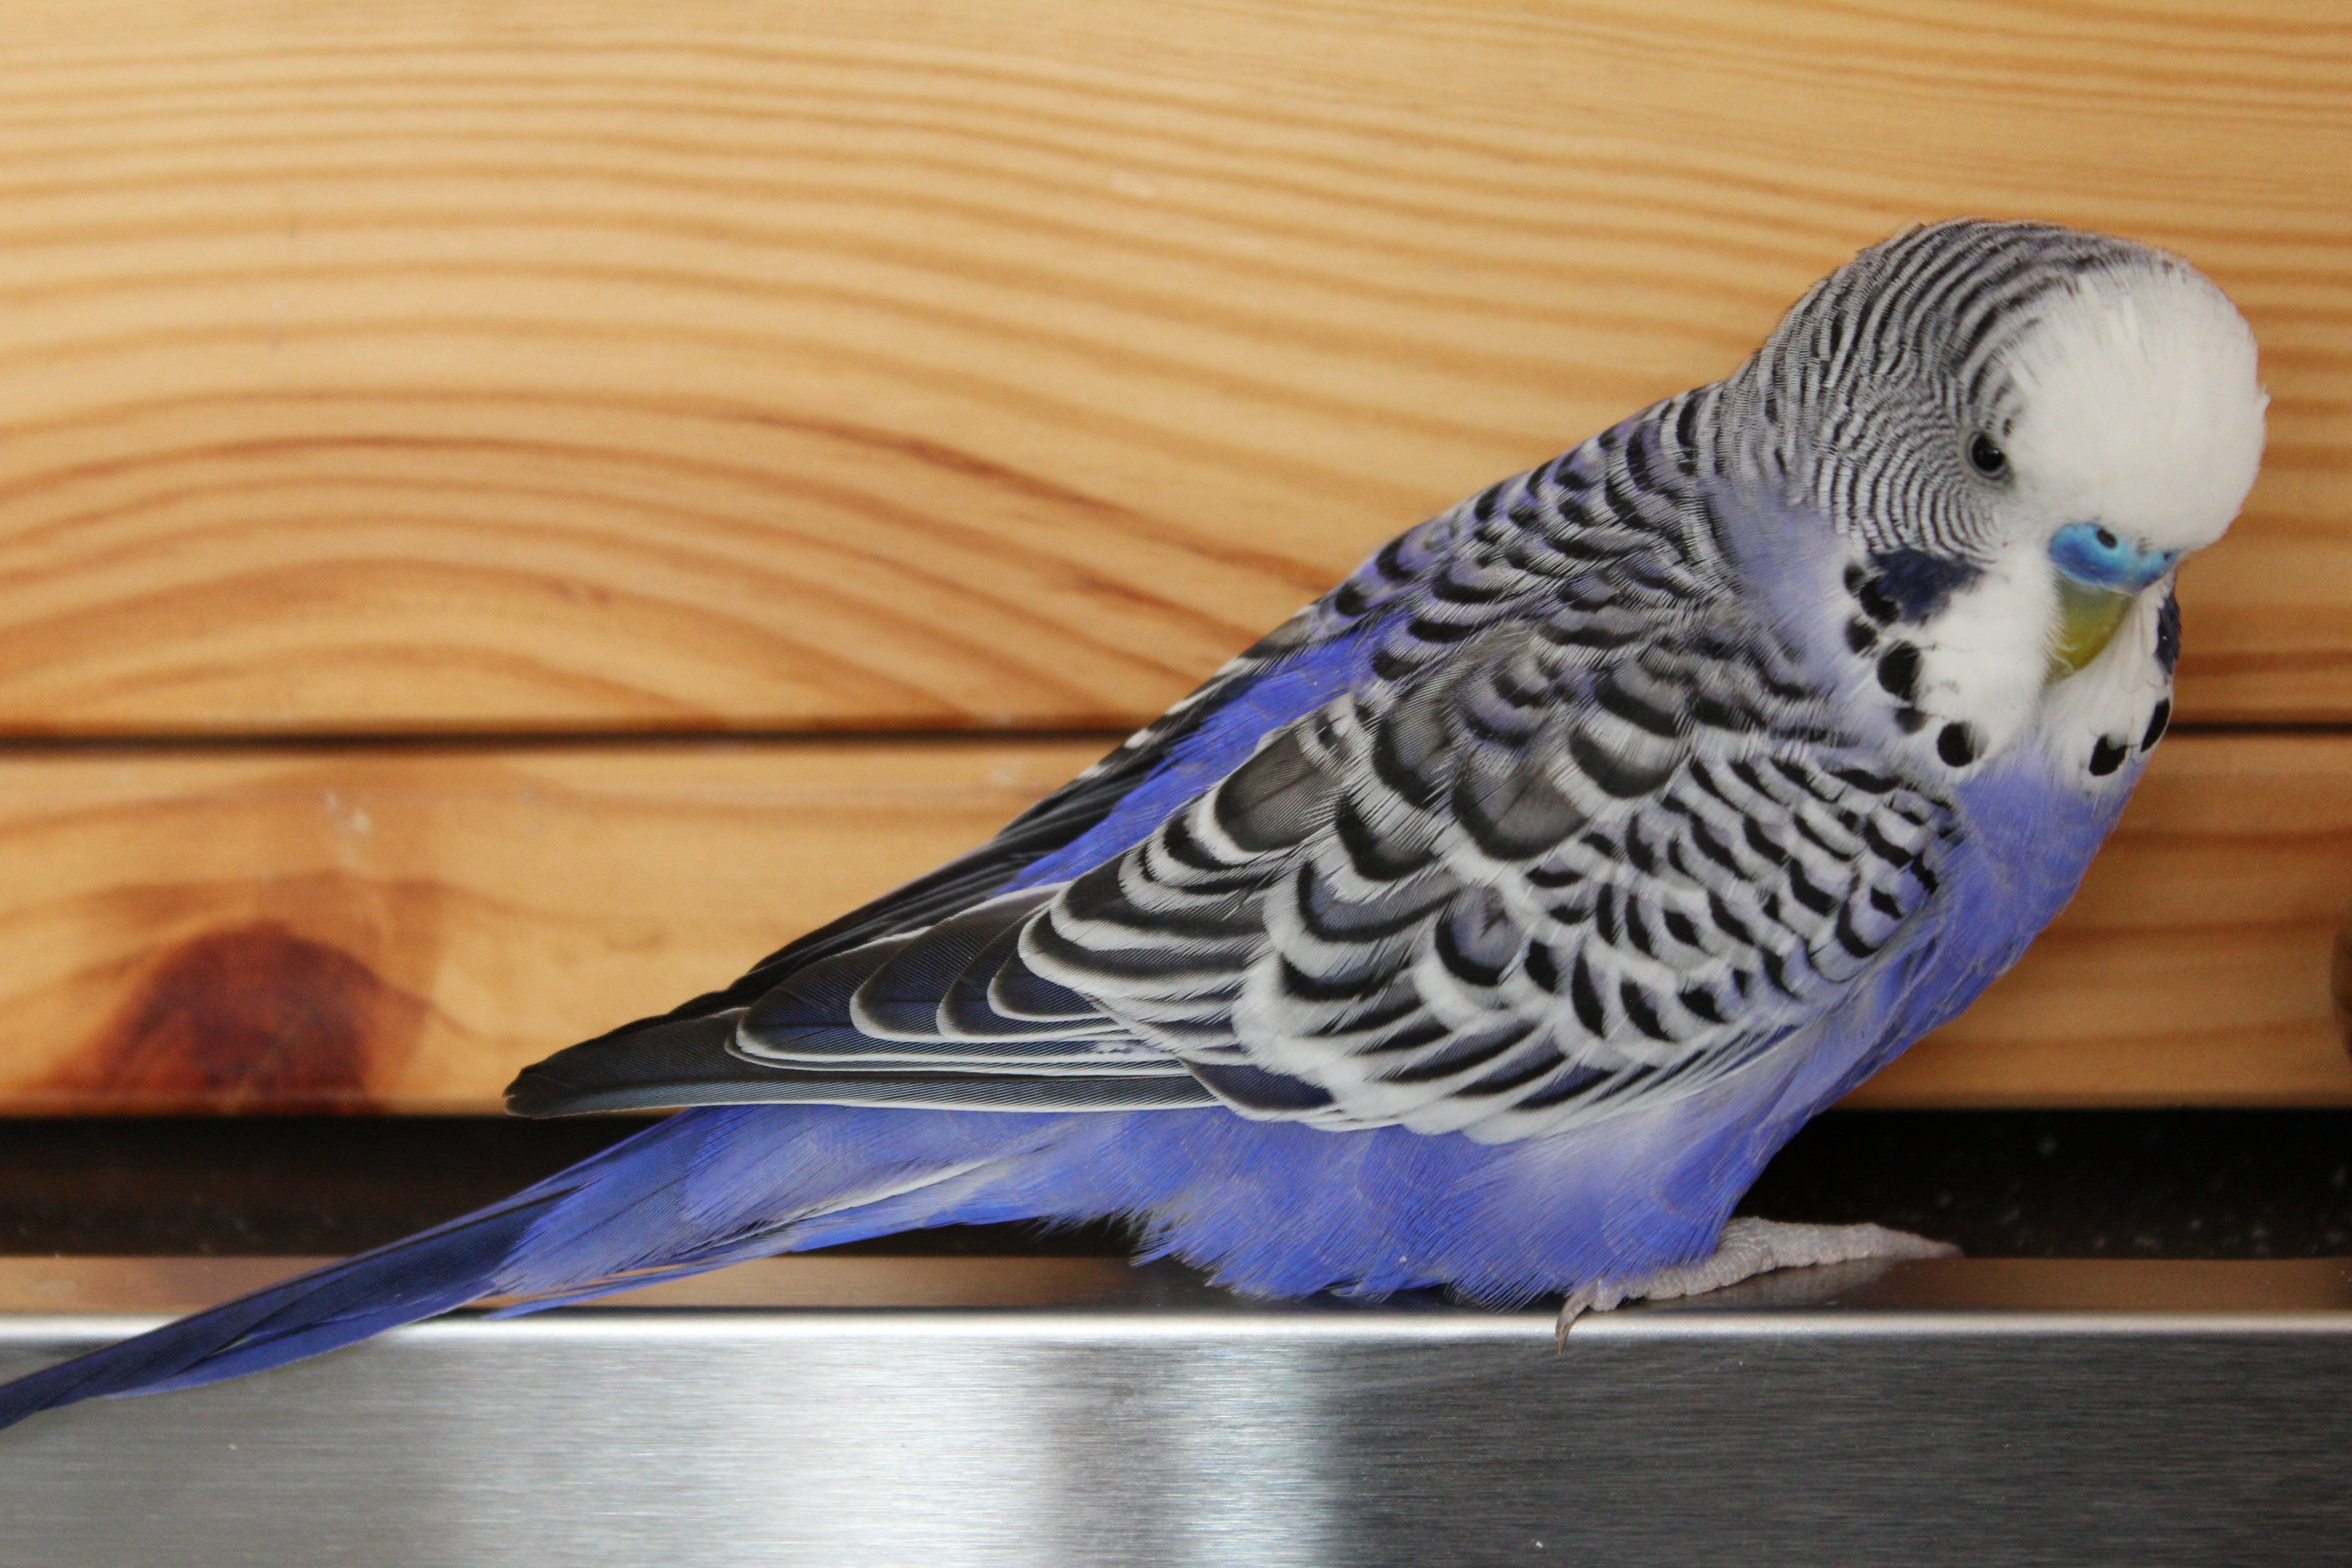
bird, wing, male, pet, beak, blue, feather, fauna, plumage, macaw, budgerigar, australian, talking, vertebrate, parrot, parakeet, budgie, chirp, common pet parakeet